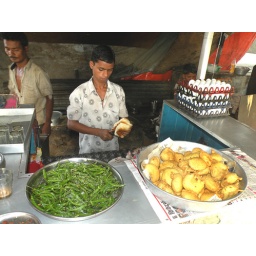
Had Wada Pav (Pav = bread) with green chillie, washed doen by a glass of hot tea.